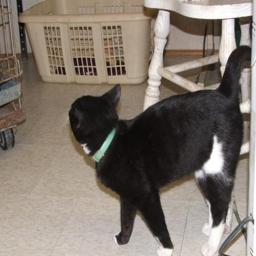
Animal: cats